Chevrolet Malibu

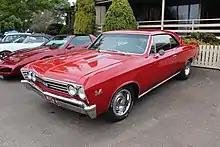
A red 1967 Chevrolet Malibu

For 1965, Malibus and other Chevelles received new grilles and revised tail sections and had the exhaust pipes replaced but carried over the same basic styling and bodystyles from 1964. The Malibu and Malibu SS models continued as before with the SS featuring a blacked-out grille and special wheelcovers. Top engine option was now a V8. 201 of the 1965 Malibu SS cars got Regular Production Option (RPO) Z16, which include a heavily modified chassis and Chevy's new 375 horsepower 396 cubic inch V8. All were hardtops, although rumors persist that one convertible was built.